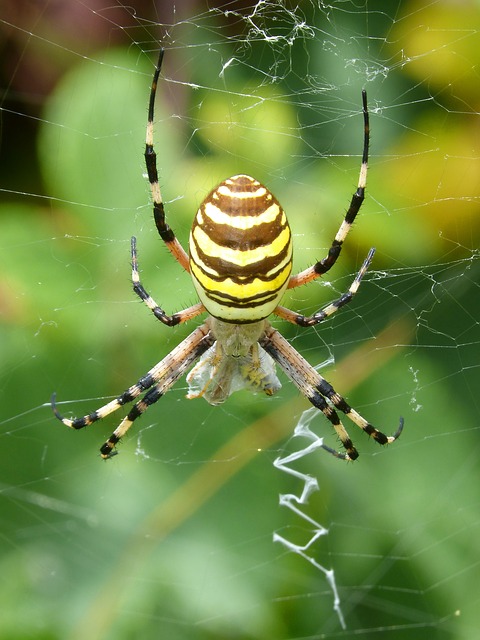
Label: spider